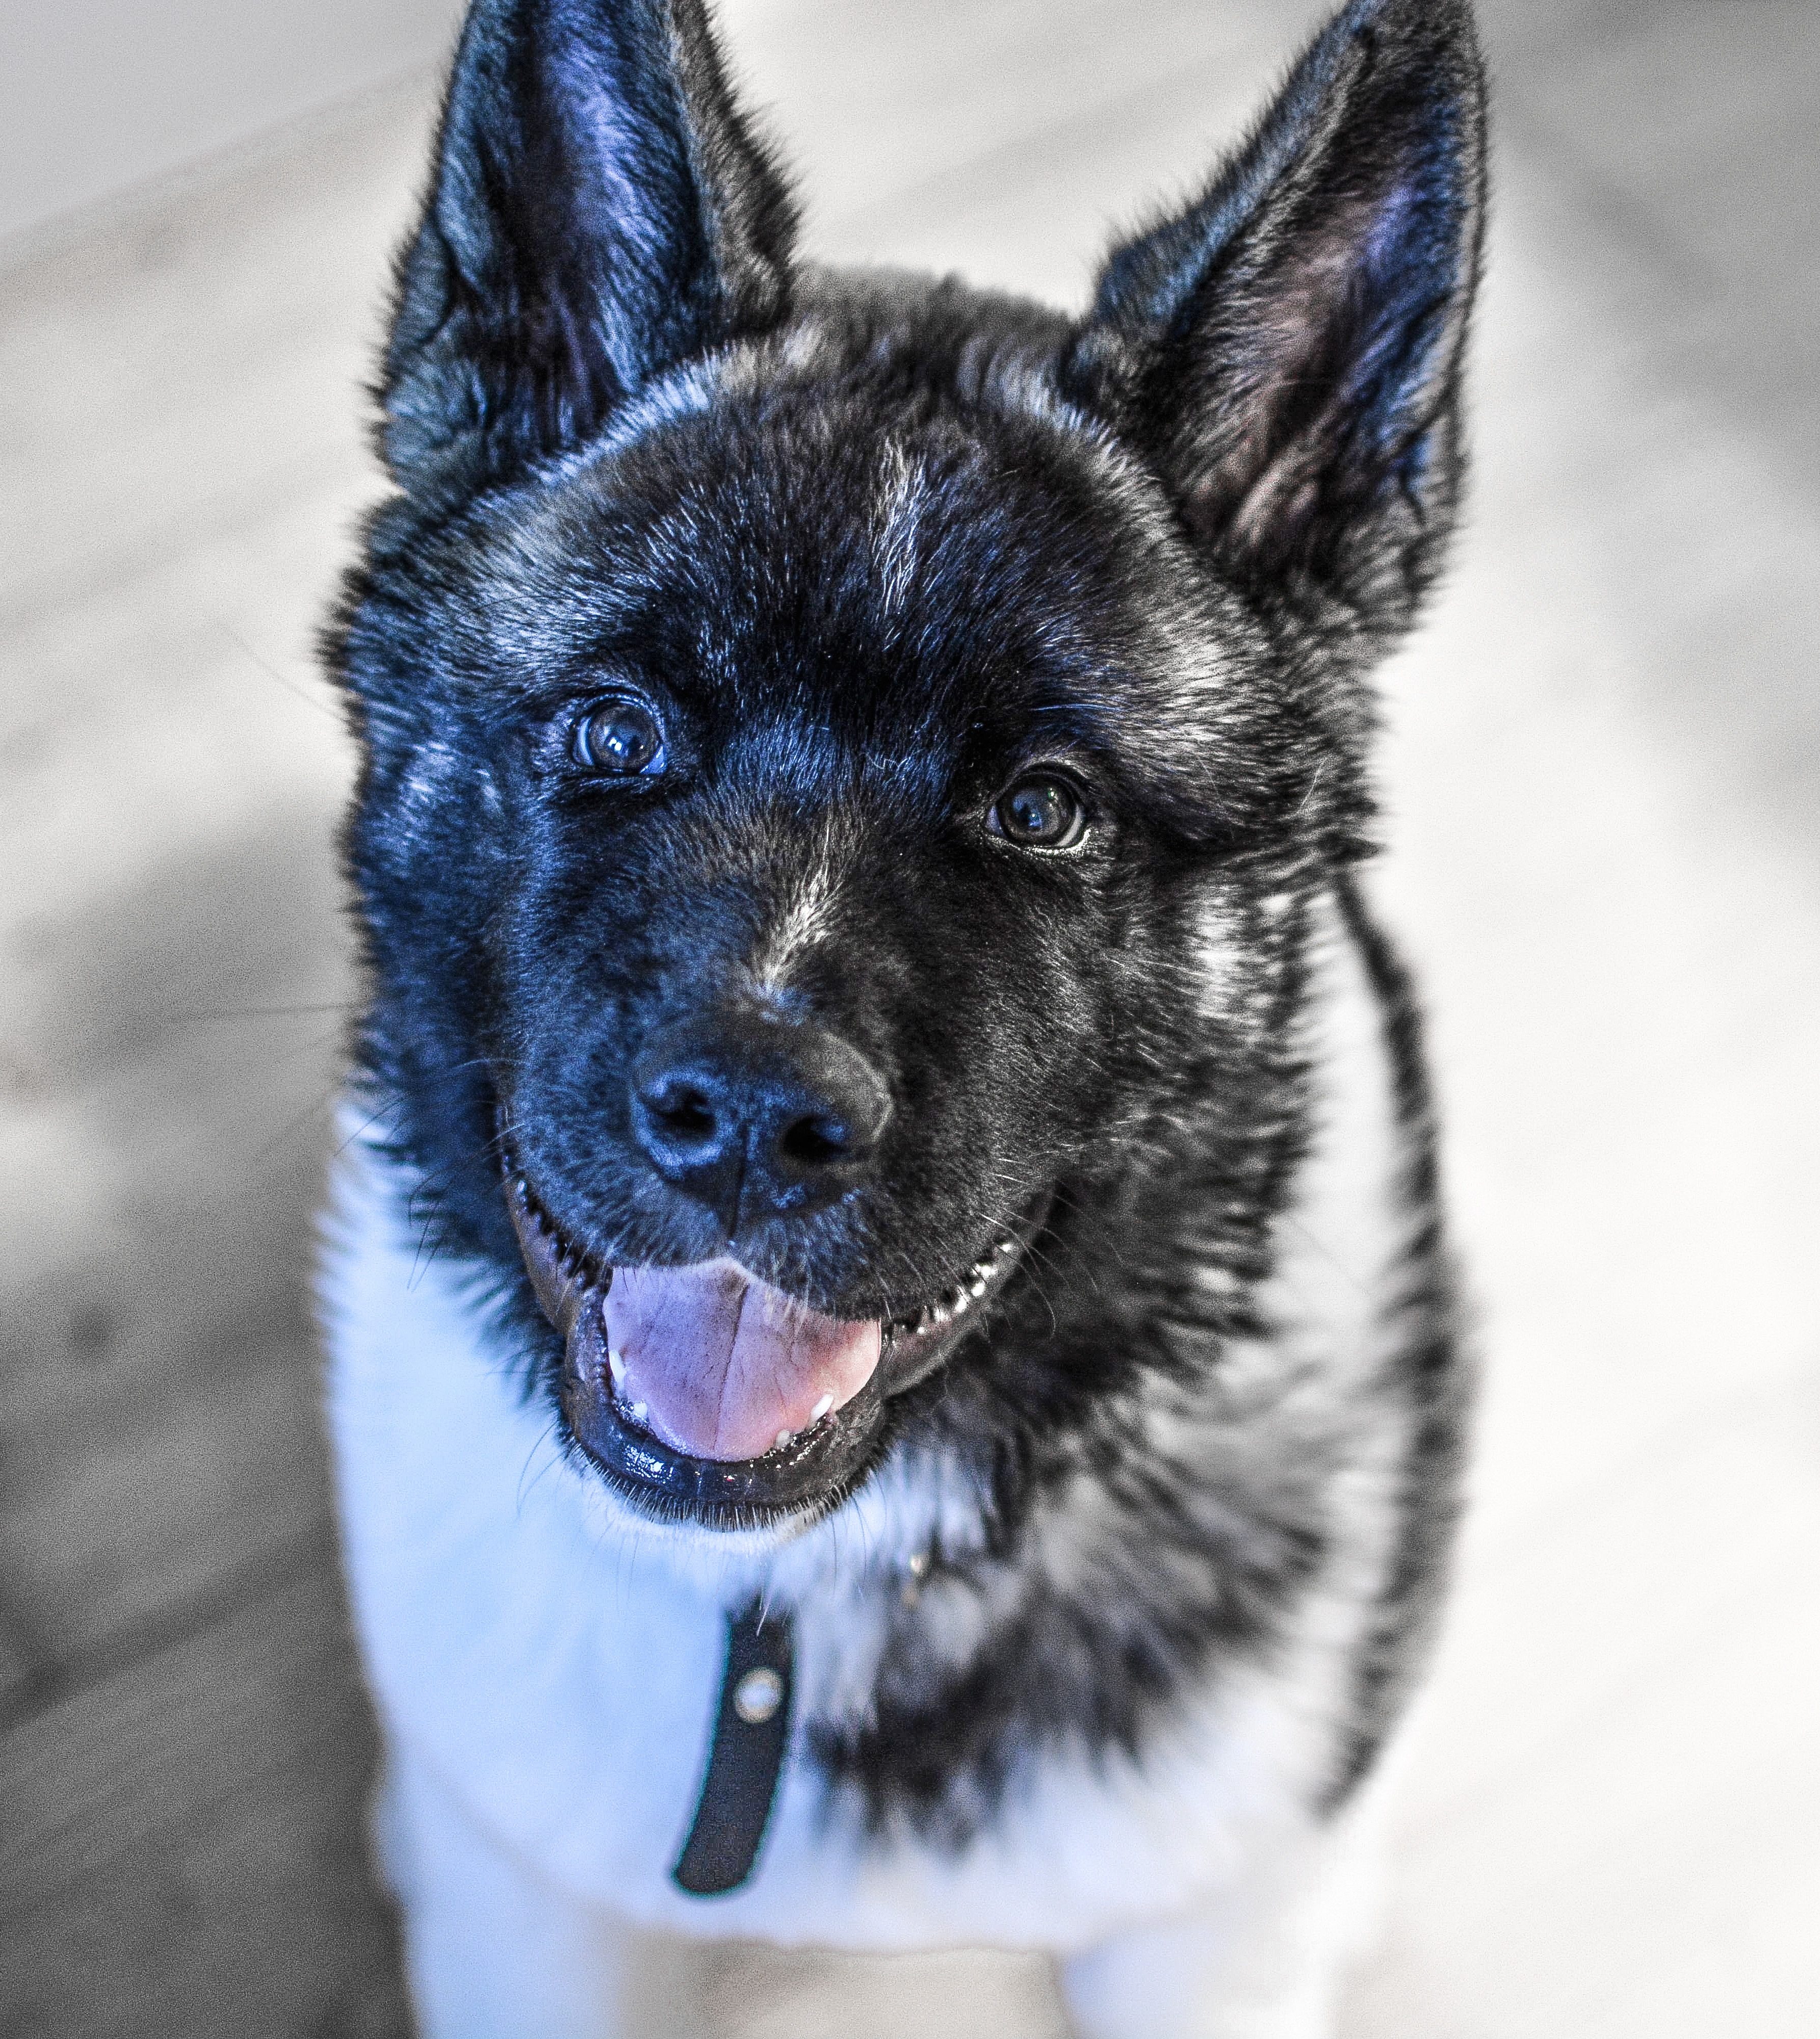
white, puppy, dog, animal, cute, canine, looking, pet, fur, young, mammal, black, face, eyes, ears, vertebrate, tongue, domestic, adorable, dog breed, breed, pup, doggy, purebred, cute puppy, american akita, dog like mammal, dog breed group, greenland dog, dog crossbreeds, norwegian elkhound, lapponian herder